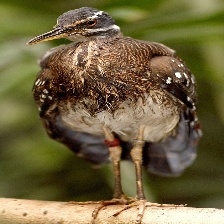
Species: SUNBITTERN
Scientific name:  EURYPYGA HELIAS